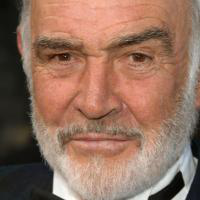
Age group: age 66-80